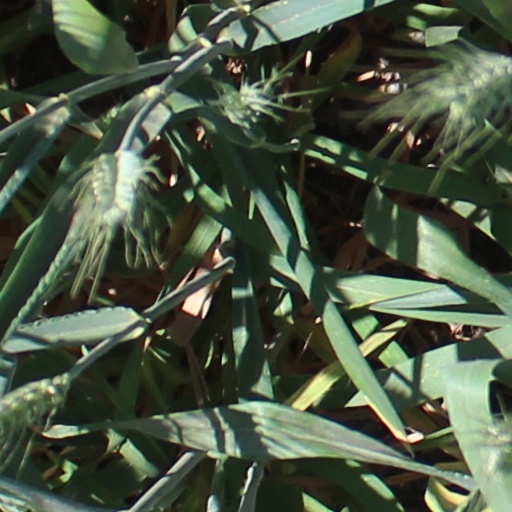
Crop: wheat